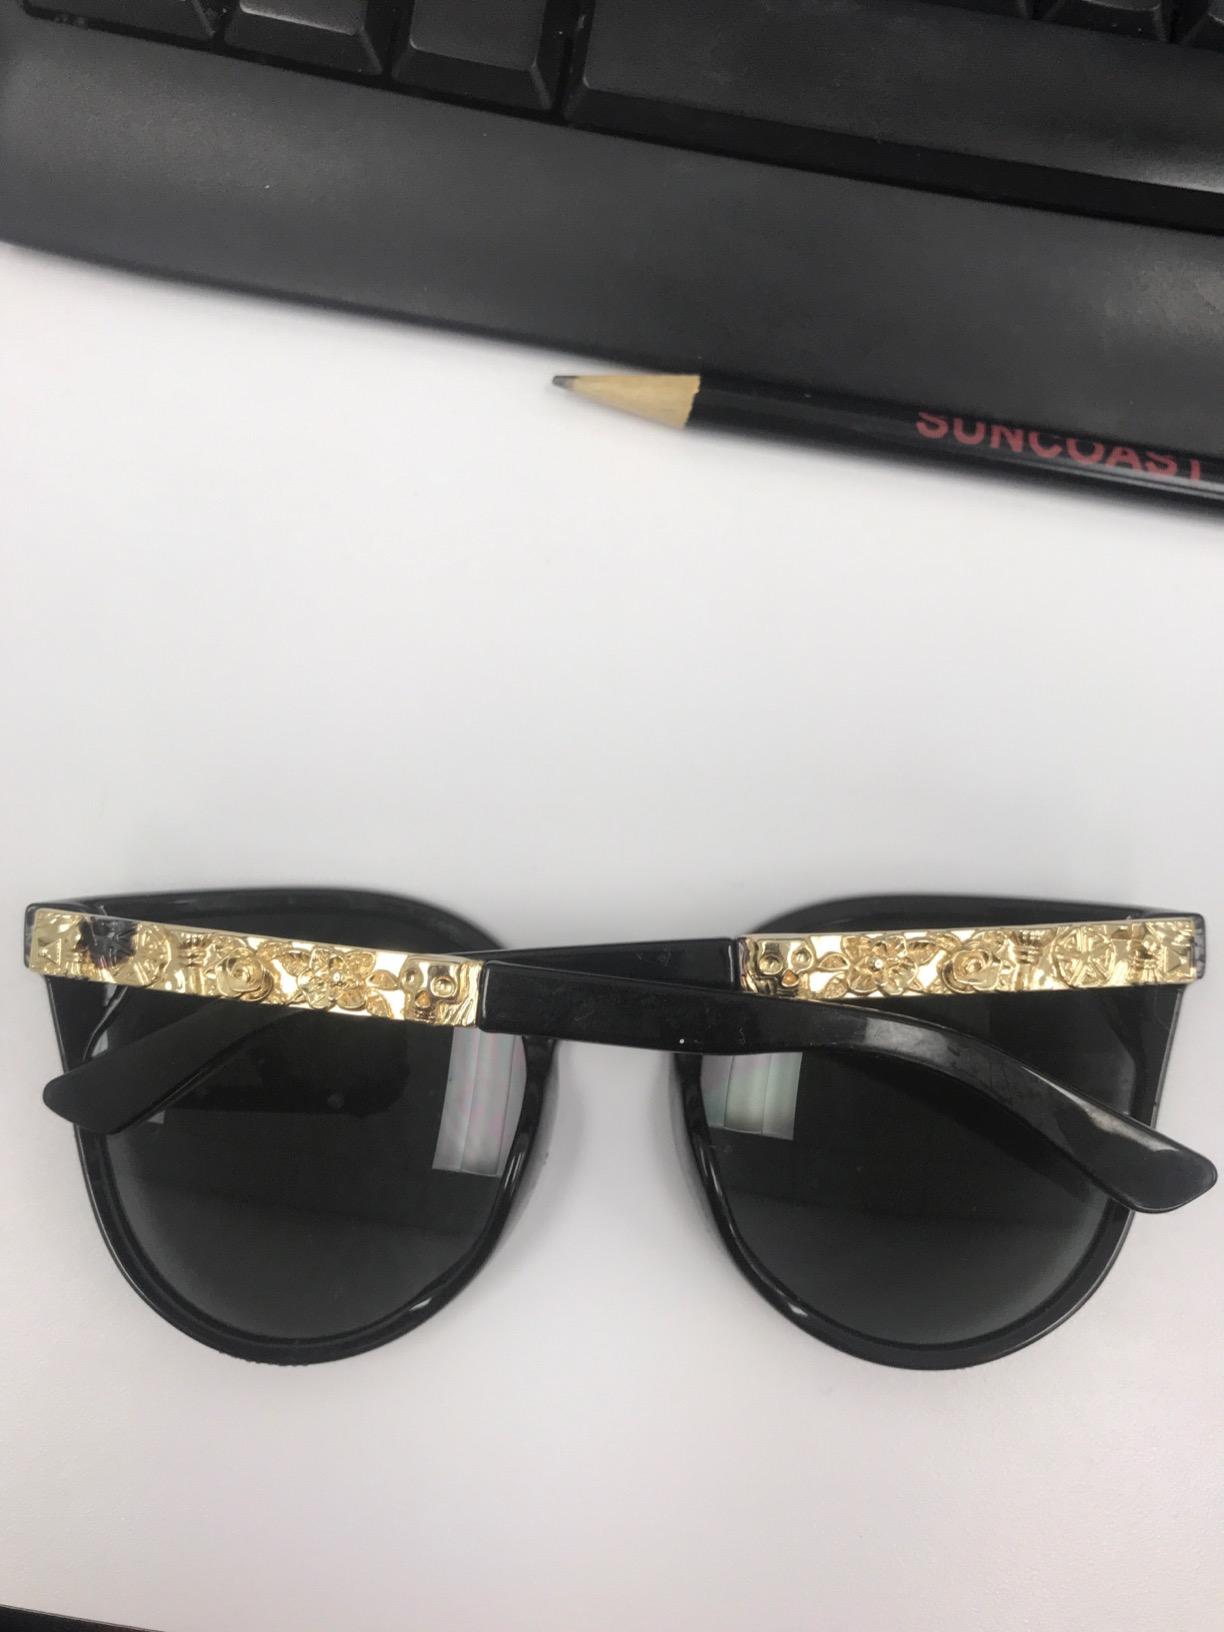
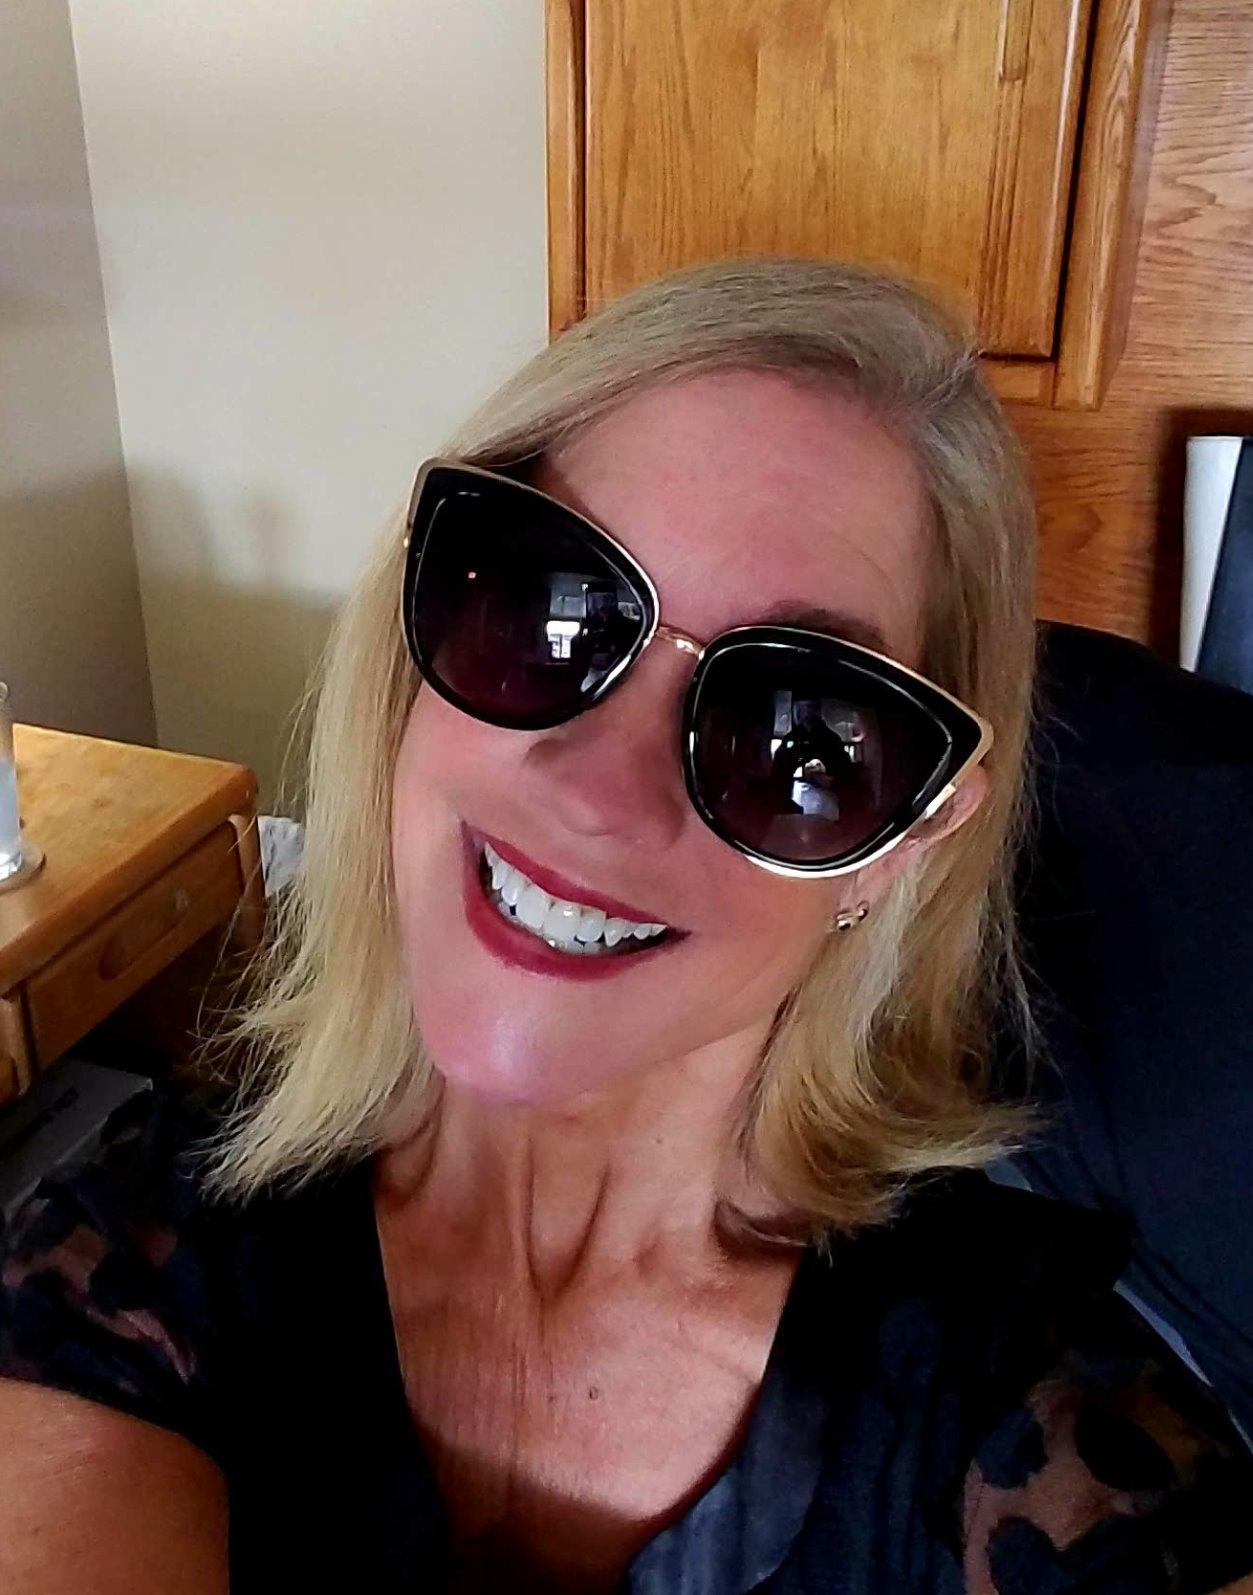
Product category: accessories_sunglasses
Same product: no